Maragheh observatory

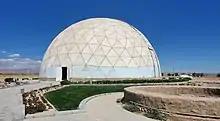
Dome of the Maragheh observatory

In recent years, interest has increased in the historical significance of this site. A dome shaped cover has been built to protect the remnants of the observatory. Nearby Tabriz University has been responsible for the management and protection of the Maragheh site since the late 70s. In collaboration with the municipality of Maragheh, there are new renovation projects that are being conducted to preserve the site